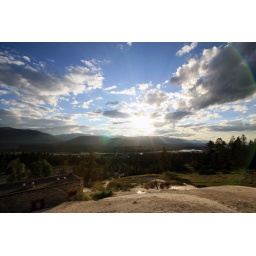
sun set over columbia river ground